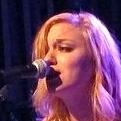
Age: 20